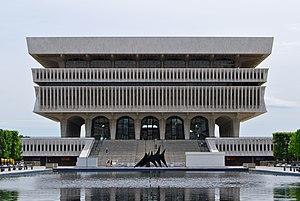
L'Empire State Plaza est un complexe de bureau située à Albany dans l'État de New York. Il a été construit en 1965 et 1976. Il intègre une grande partie de l'administration de l'État de New York et il est situé à proximité du Capitole de l'État de New York. Son architecte principal est Wallace K. Harrison après une idée de Nelson Rockefeller. Le complexe est d'architecture brutaliste.
Le New York State Museum est une institution soutenue par la recherche située à Albany, aux États-Unis. Le musée est situé Madison Avenue, attaché au côté sud de l'Empire State Plaza, face à la place et vers le New York State Capitol.